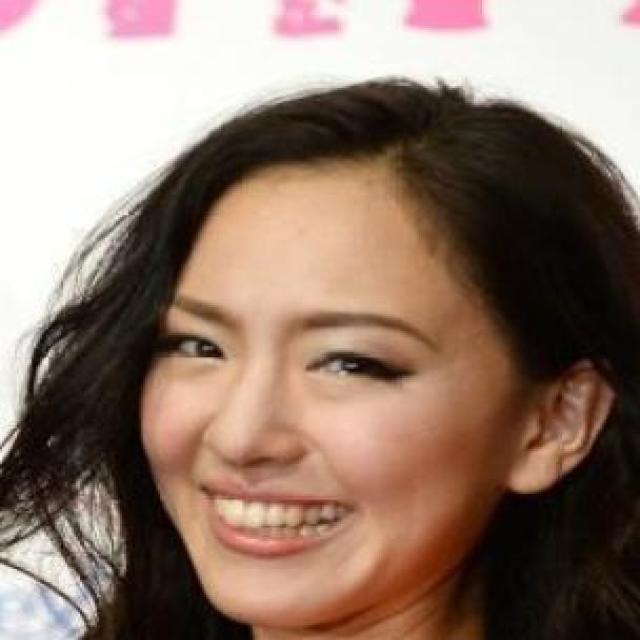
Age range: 13-20